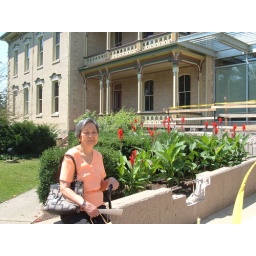
Naty in front of the castle and flower garden.